Westmead Hospital

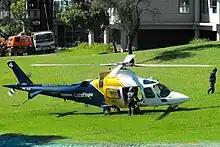
CareFlight air ambulance

As well as General Wards, there are a range of high dependency wards at Westmead Hospital including a Coronary Care Unit, an Intensive Care Unit, a Special Care Nursery, High Dependency Wards, and a Neonatal Intensive Care Unit. For a full list of service, refer to the table in links below.